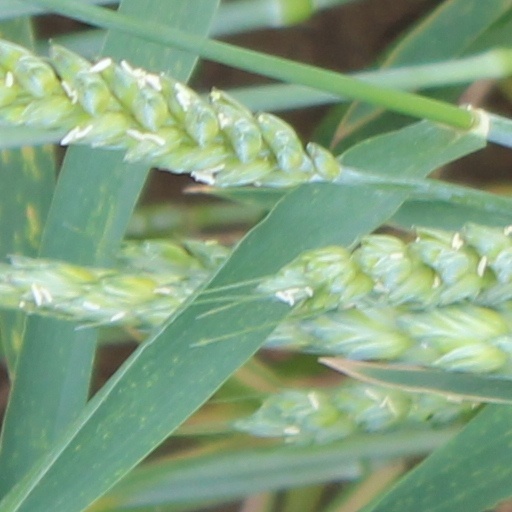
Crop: wheat